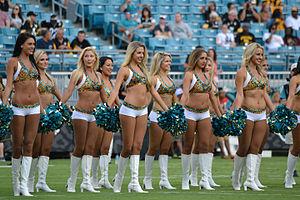
Les membres Roar de Jacksonville équipe de cheerleading en 2015.